London Single Diary

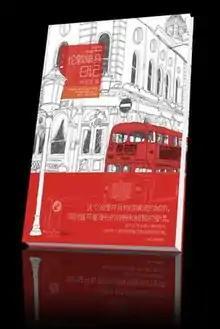
book cover

London Single Diary (伦敦单身日记) is a 2009 novel written by British Chinese author Yilin Zhong. It is her sixth published book. Written between 2002 and 2004, London Single Diary is a record of Zhong's first impressions and personal journey of living abroad in London.